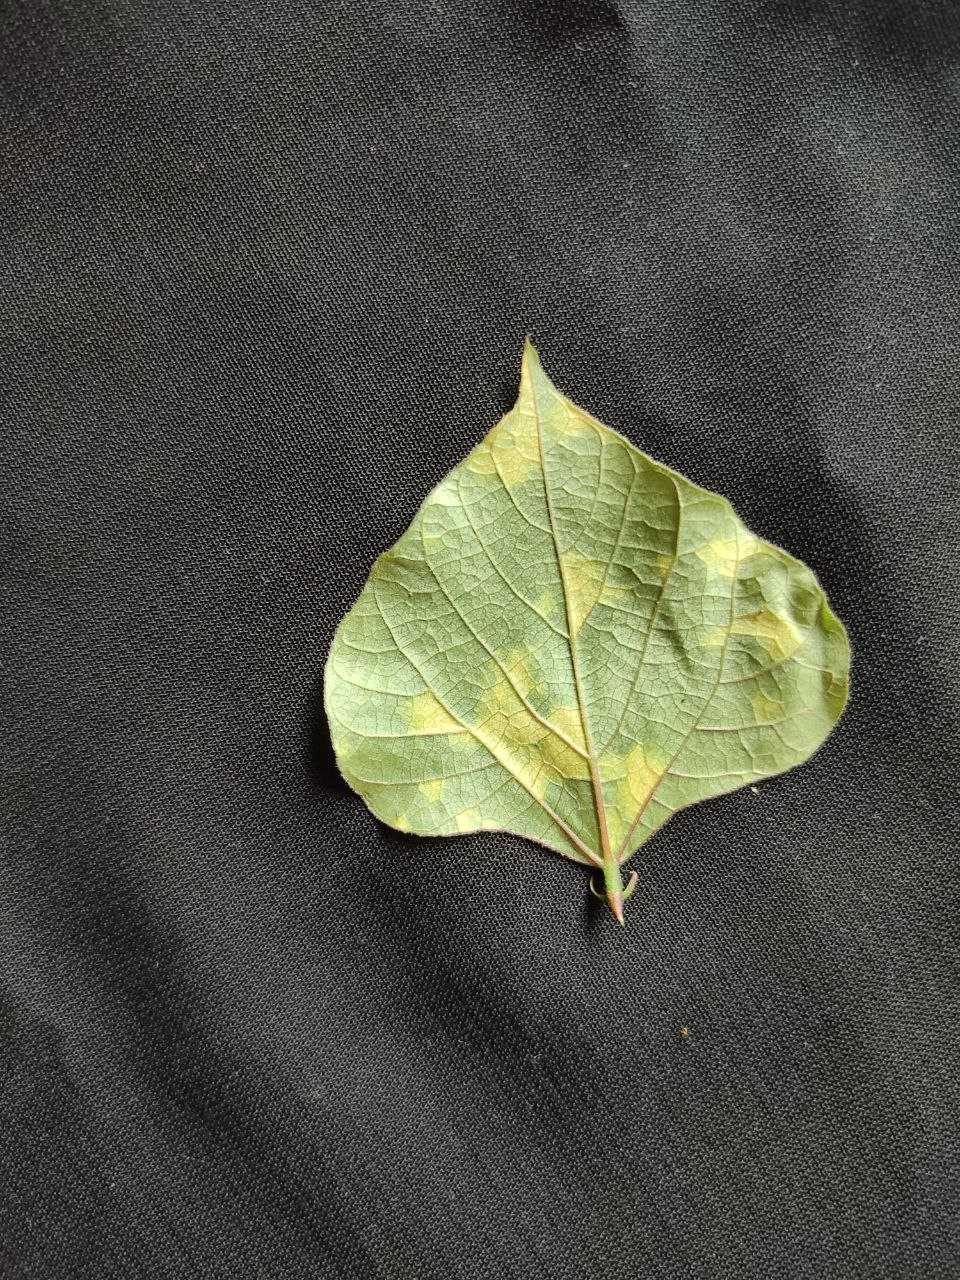
Crop: bean
Leaf condition: Mosaic Virus